Ailyn

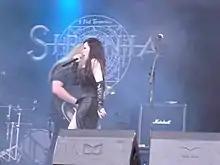
Ailyn performing live with Sirenia at Norway Rock Festival in 2009

On 9 April 2008, it was announced that Ailyn was chosen as the fourth singer of Sirenia out of over 500 women.